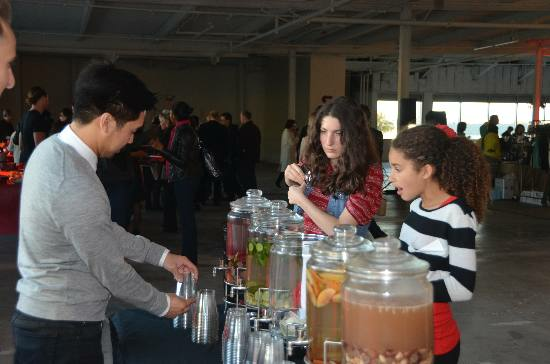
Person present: Yes